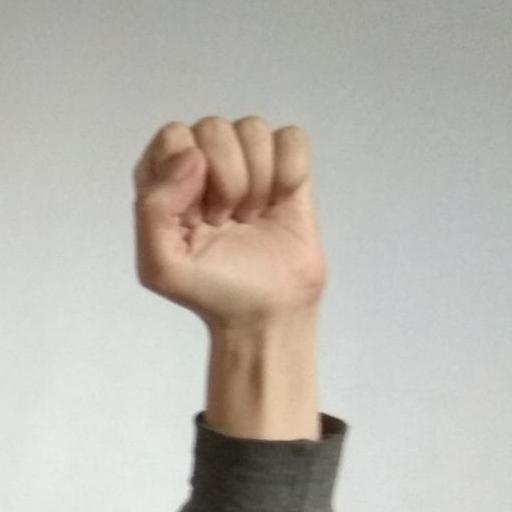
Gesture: fist